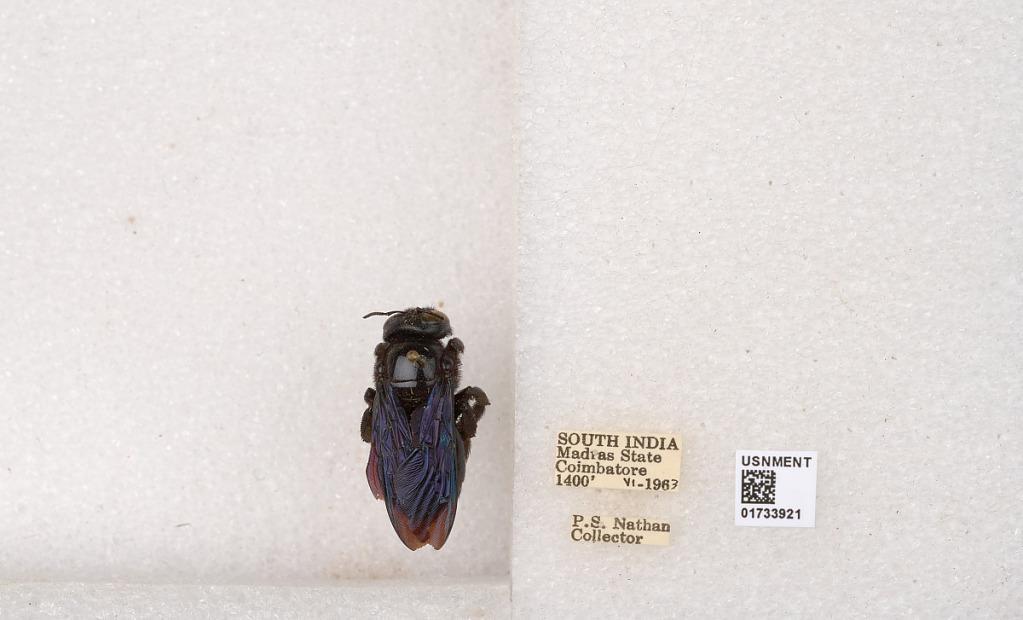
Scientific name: Xylocopa (Ctenoxylocopa) fenestrata (Fabricius)
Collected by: P. Nathan
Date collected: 1963-6-1
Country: India
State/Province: Tamil Nadu
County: Coimbatore
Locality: Coimbatore